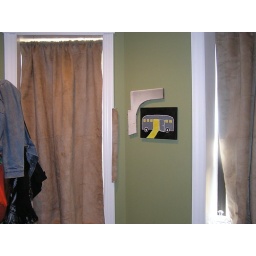
our house in the middle of the street 021